Paula Brébion

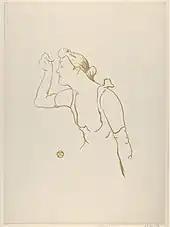
Paula Brébion (from Le Café Concert) by Henri de Toulouse-Lautrec

In May 1892, she almost died in a fire in her home (the Villa des Baisers) at No. 89 Grande Avenue in Saint-Maur-des-Fossés, after a lamp fell in her room. Her furniture, hangings, paintings, wardrobe and jewellery went up in smoke. According to contemporary newspapers, the damage was estimated at between 50,000 and 60,000 francs.